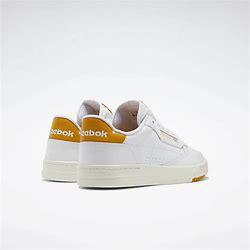
Brand: Reebok
Model: Court Peak